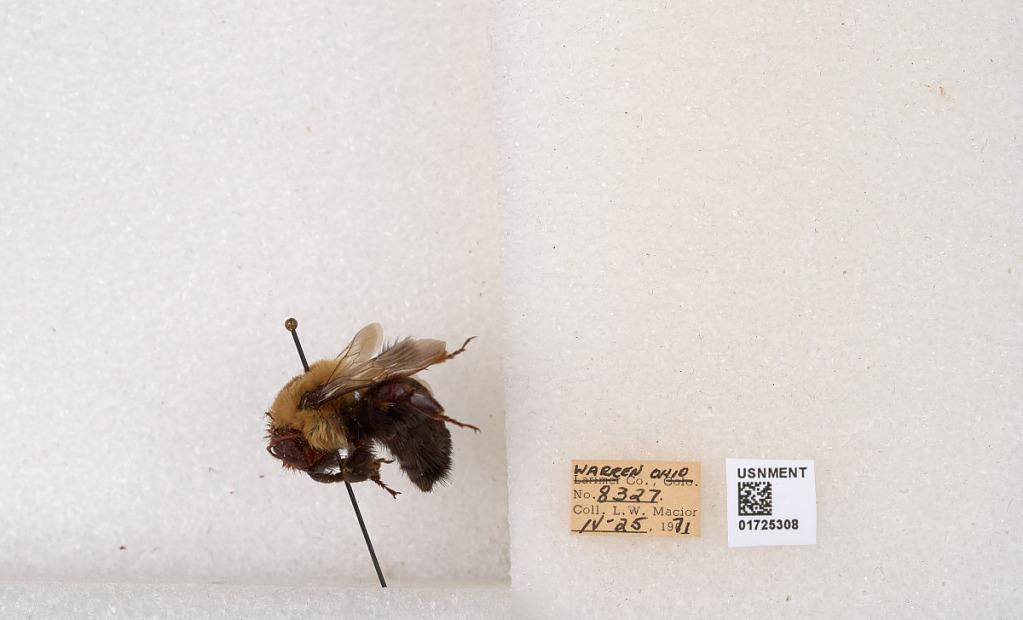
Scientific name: Bombus impatiens Cresson
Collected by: L. Macior
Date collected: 1971-4-25
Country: United States
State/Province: Ohio
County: Warren
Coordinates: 39.4276, -84.1668